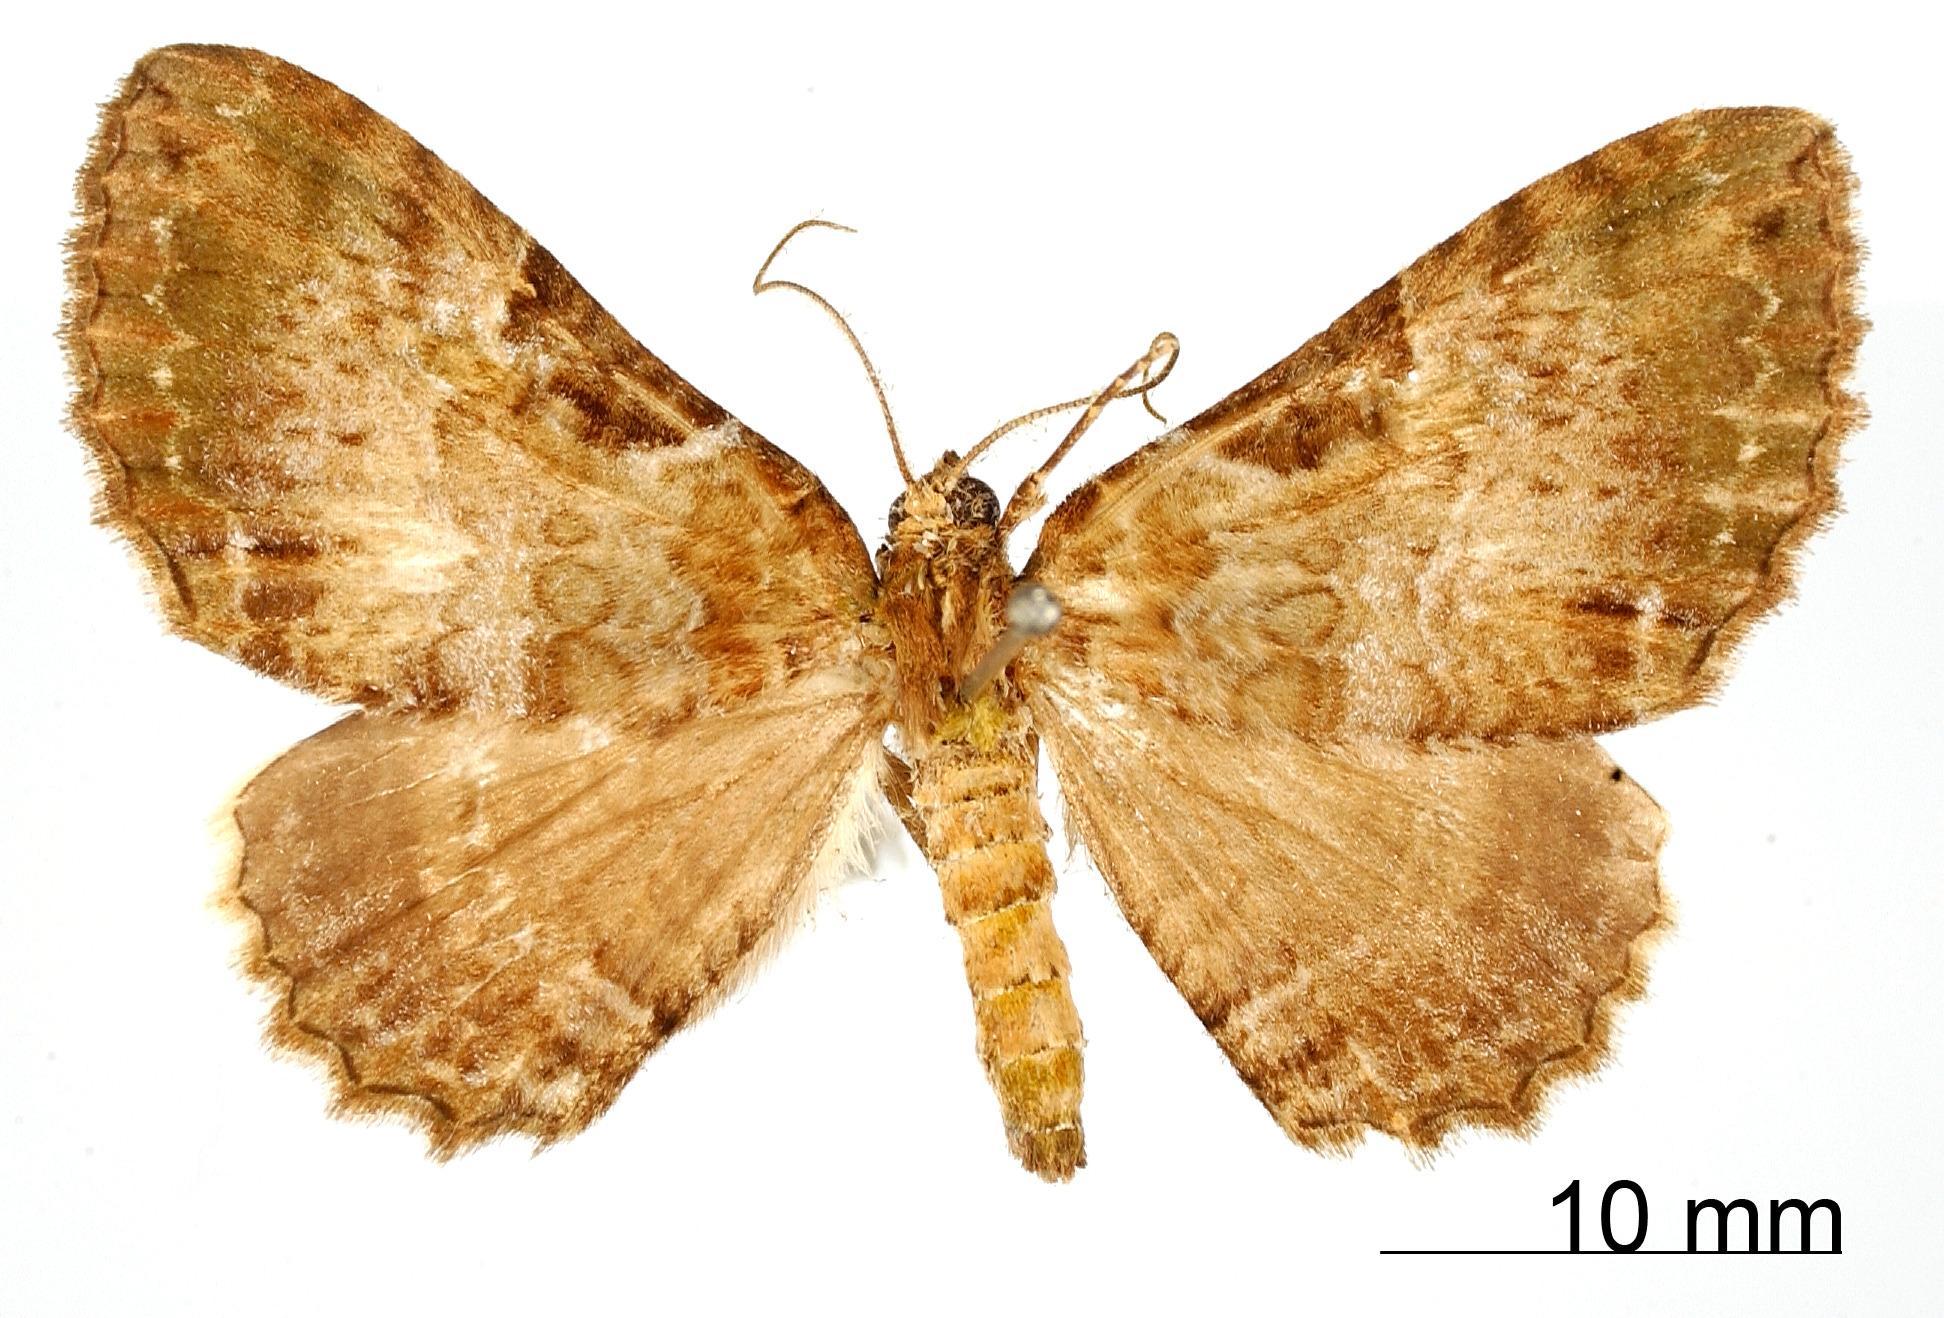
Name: Pterocypha tabascana
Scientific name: Pterocypha tabascana Schaus, 1901
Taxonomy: Animalia, Arthropoda, Insecta, Lepidoptera, Geometridae, Larentiinae
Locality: Tabasco, Mexico